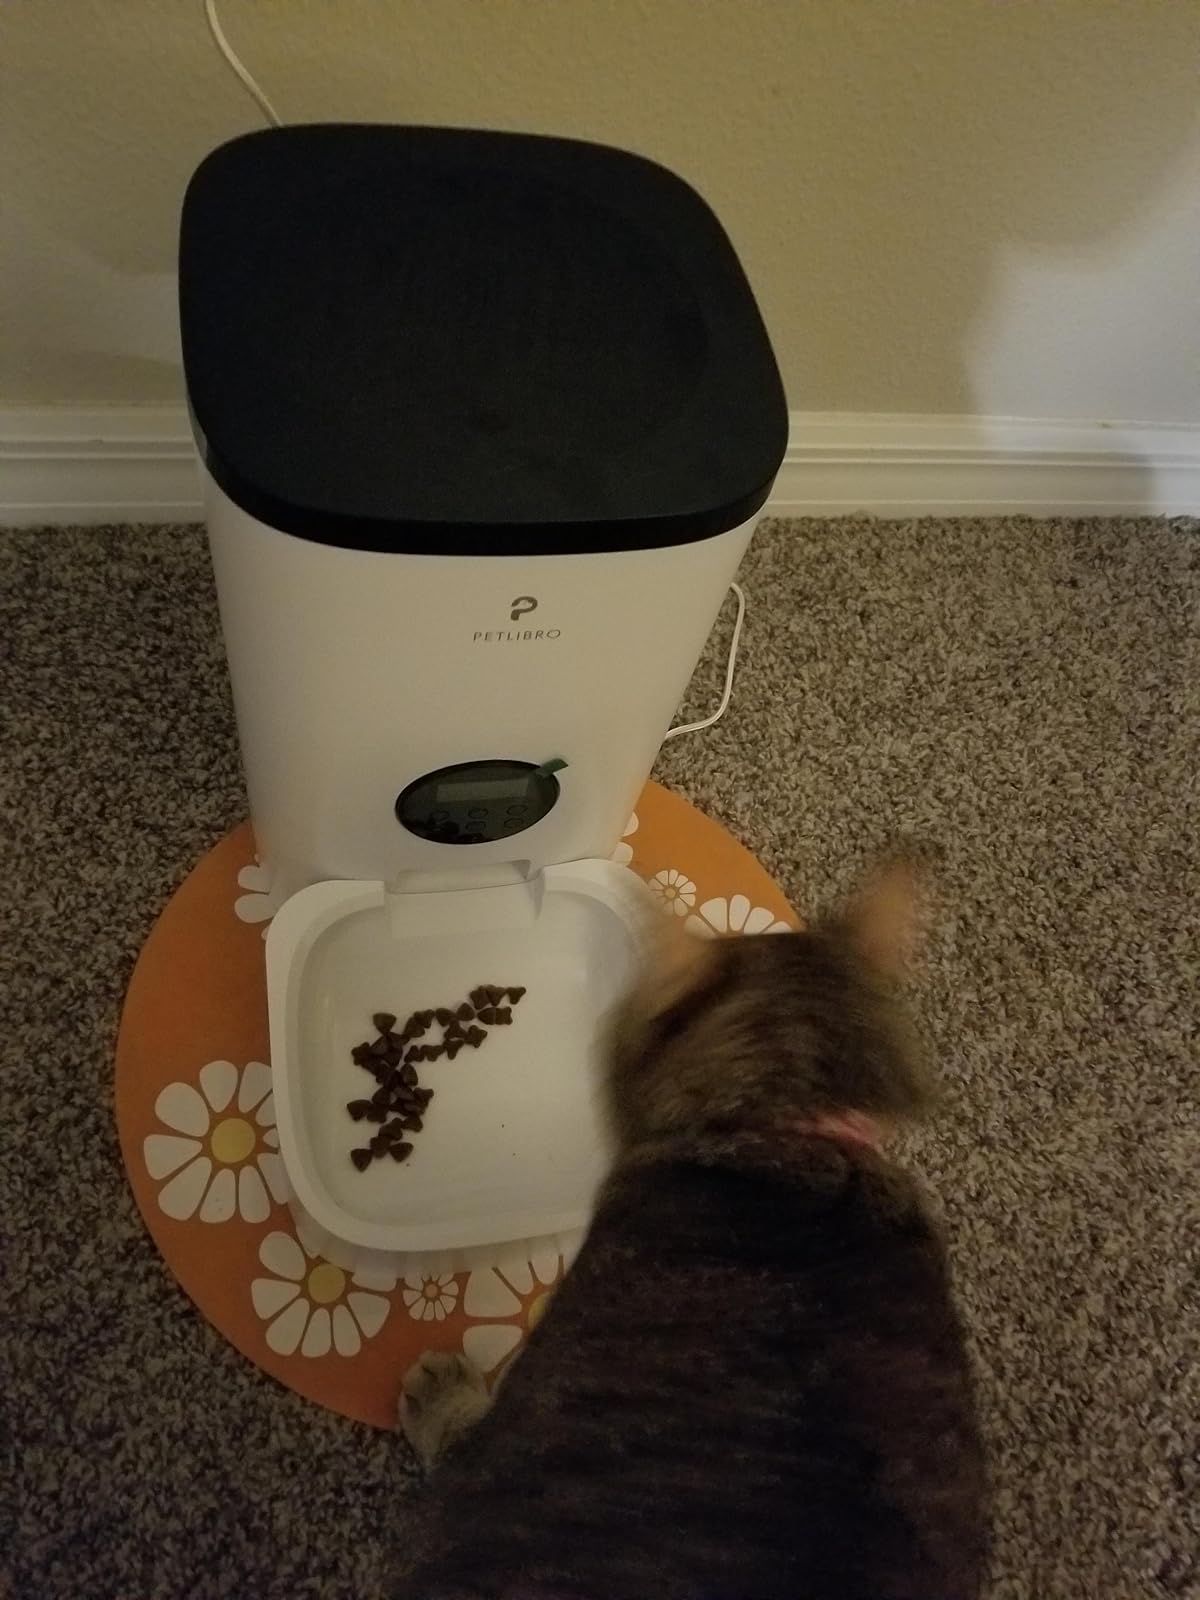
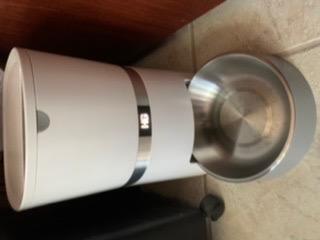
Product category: items_feeder
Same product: no